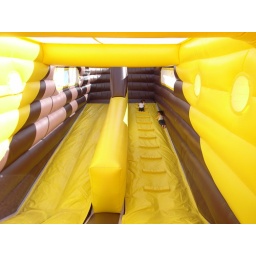
They enjoyed a lot in a jumping house at a patch in Sunnyvale.